Dennis David

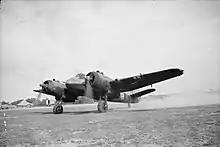
A Bristol Beaufighter heavy fighter of No. 89 Squadron at Castel Benito

In February 1943, David was assigned to No. 209 Group, stationed in the Middle East, as Senior Air Staff Officer (SASO). After six months service in this role, he returned to operational duties with a promotion to acting wing commander and a posting to lead No. 89 Squadron. This was based at Castel Benito in Libya, operating the Bristol Beaufighter heavy fighter on intruder missions to German-occupied Crete. In October, the squadron was transferred to British India, stationed in Ceylon (modern-day Sri Lanka). David led it in the Burma campaign until March 1944, at which time he was appointed sector commander at Trincomalee. Two months later, he was given command of the RAF stations at Minneriya and then Kankesanturai.